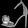
Label: Sandal